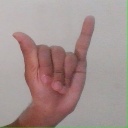
अक्षर: य